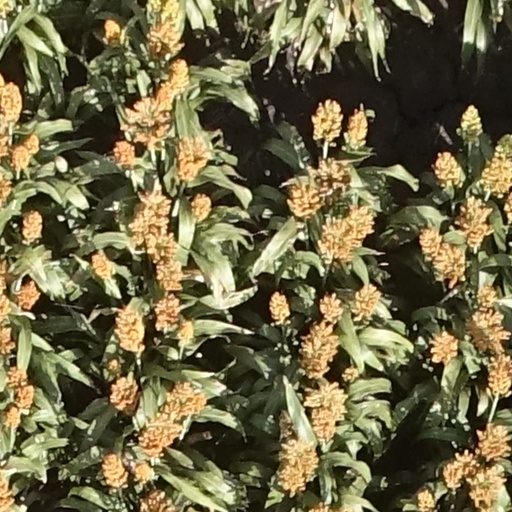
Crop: sorghum